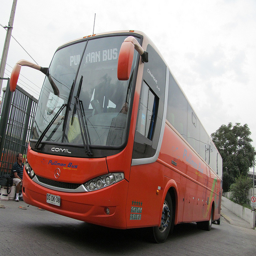
A red bus sitting on the side of a road next to a gate.
An orange bus is on a street near a fence.
A bus is stopped on the side of the street.
A red bus on street next to fence and trees.
An orange and black transit bus parked at a stop.